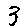
Label: 3